Answer in natural language. Which point is closer to the camera taking this photo, point A  or point B? Choose between the following options: B or A
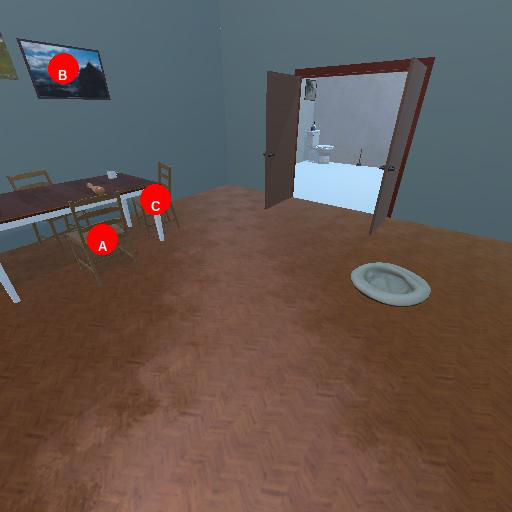
<answer>A</answer>